Magma (Gojira album)

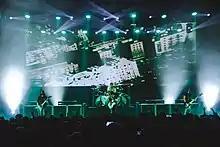
Gojira performing in Toronto, October 2016. According to Gojira, imagery plays an "important role" through concerts which are also real shows, visually speaking.

The Magma World Tour consisted of six weeks of touring then a one-month break before getting back on the road for five to six weeks, repeating the cycle for a total duration of about three and a half years.